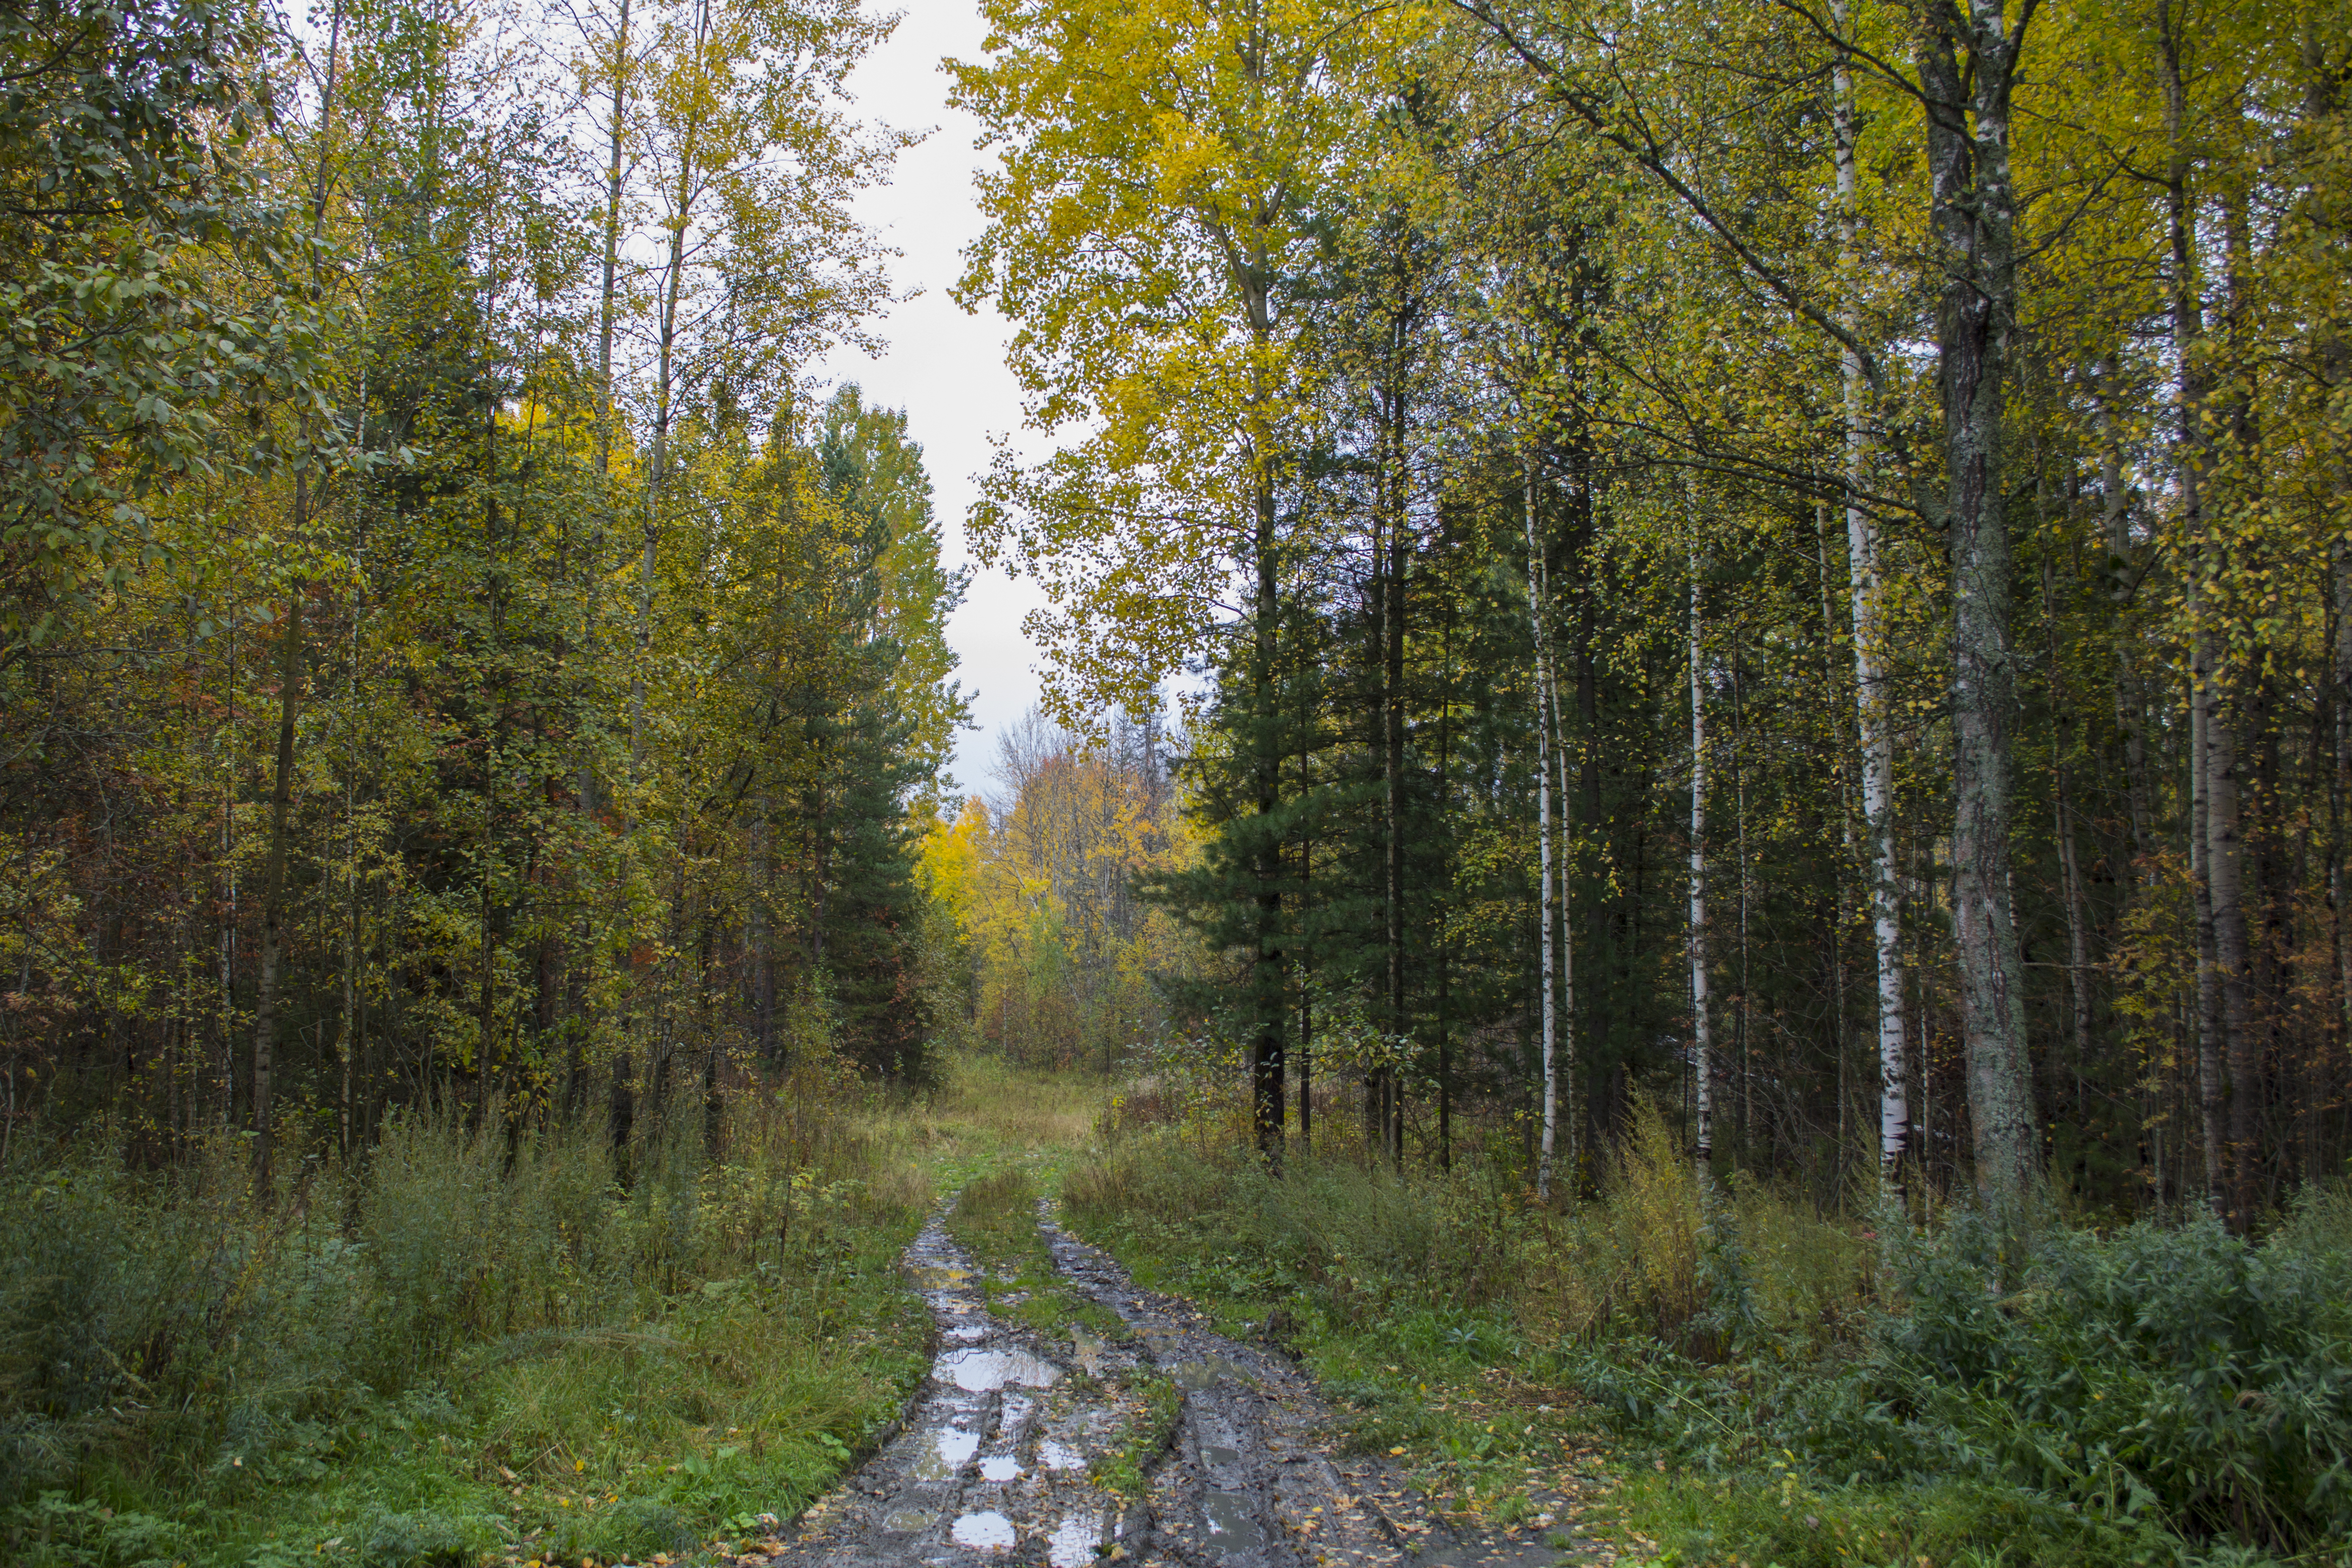
road, track, primer, dirt, forest, autumn, tree, natural landscape, natural environment, nature, woodland, nature reserve, biome, Northern hardwood forest, leaf, woody plant, temperate broadleaf and mixed forest, plant, wilderness, old growth forest, grove, birch, thoroughfare, deciduous, sunlight, path, temperate coniferous forest, infrastructure, landscape, trail, tropical and subtropical coniferous forests, dirt road, grass, spruce fir forest, wood, branch, birch family, riparian forest, wildlife, trunk, state park